Irenaean theodicy

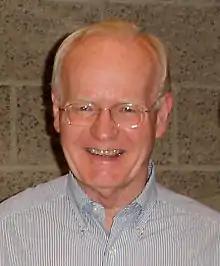
Process theologian David Ray Griffin contested "the utility of soul making"

The development of process theology has presented a challenge to the Irenaean theodicy. The doctrine proposes that God is benevolent but suggests that his power is restricted to persuasion, rather than coercion and so is unable to prevent certain evil events from occurring. Process theology accepts God's indirect responsibility for evil, but maintains that he is blameless, and does everything in his power to bring about good. In his introduction to process theology, C. Robert Melse argued that, although suffering does sometimes bring about good, not all suffering is valuable and that most does more harm than good. Process theologian David Griffin contested "the utility of soul making". He argued that the Irenaean theodicy supposes that God inflicts pain for his own ends, which Griffin regarded as immoral.